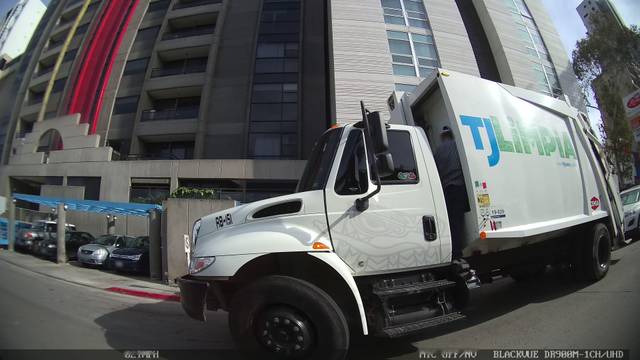
Region: Mexico
Coordinates: 32.512, -117.013